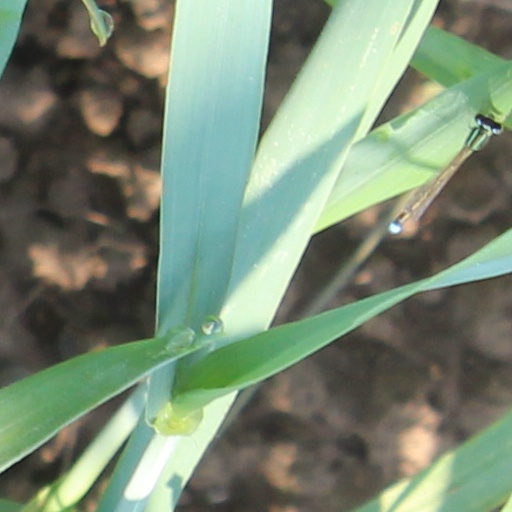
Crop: wheat